Jesús Molina

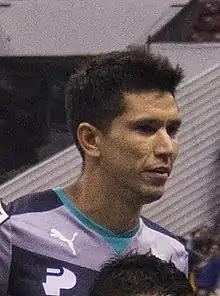
Molina with Santos Laguna in 2016

Jesús Antonio Molina Granados (born 29 March 1988) is a Mexican former professional footballer who played as a defensive midfielder.